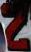
Number: 2